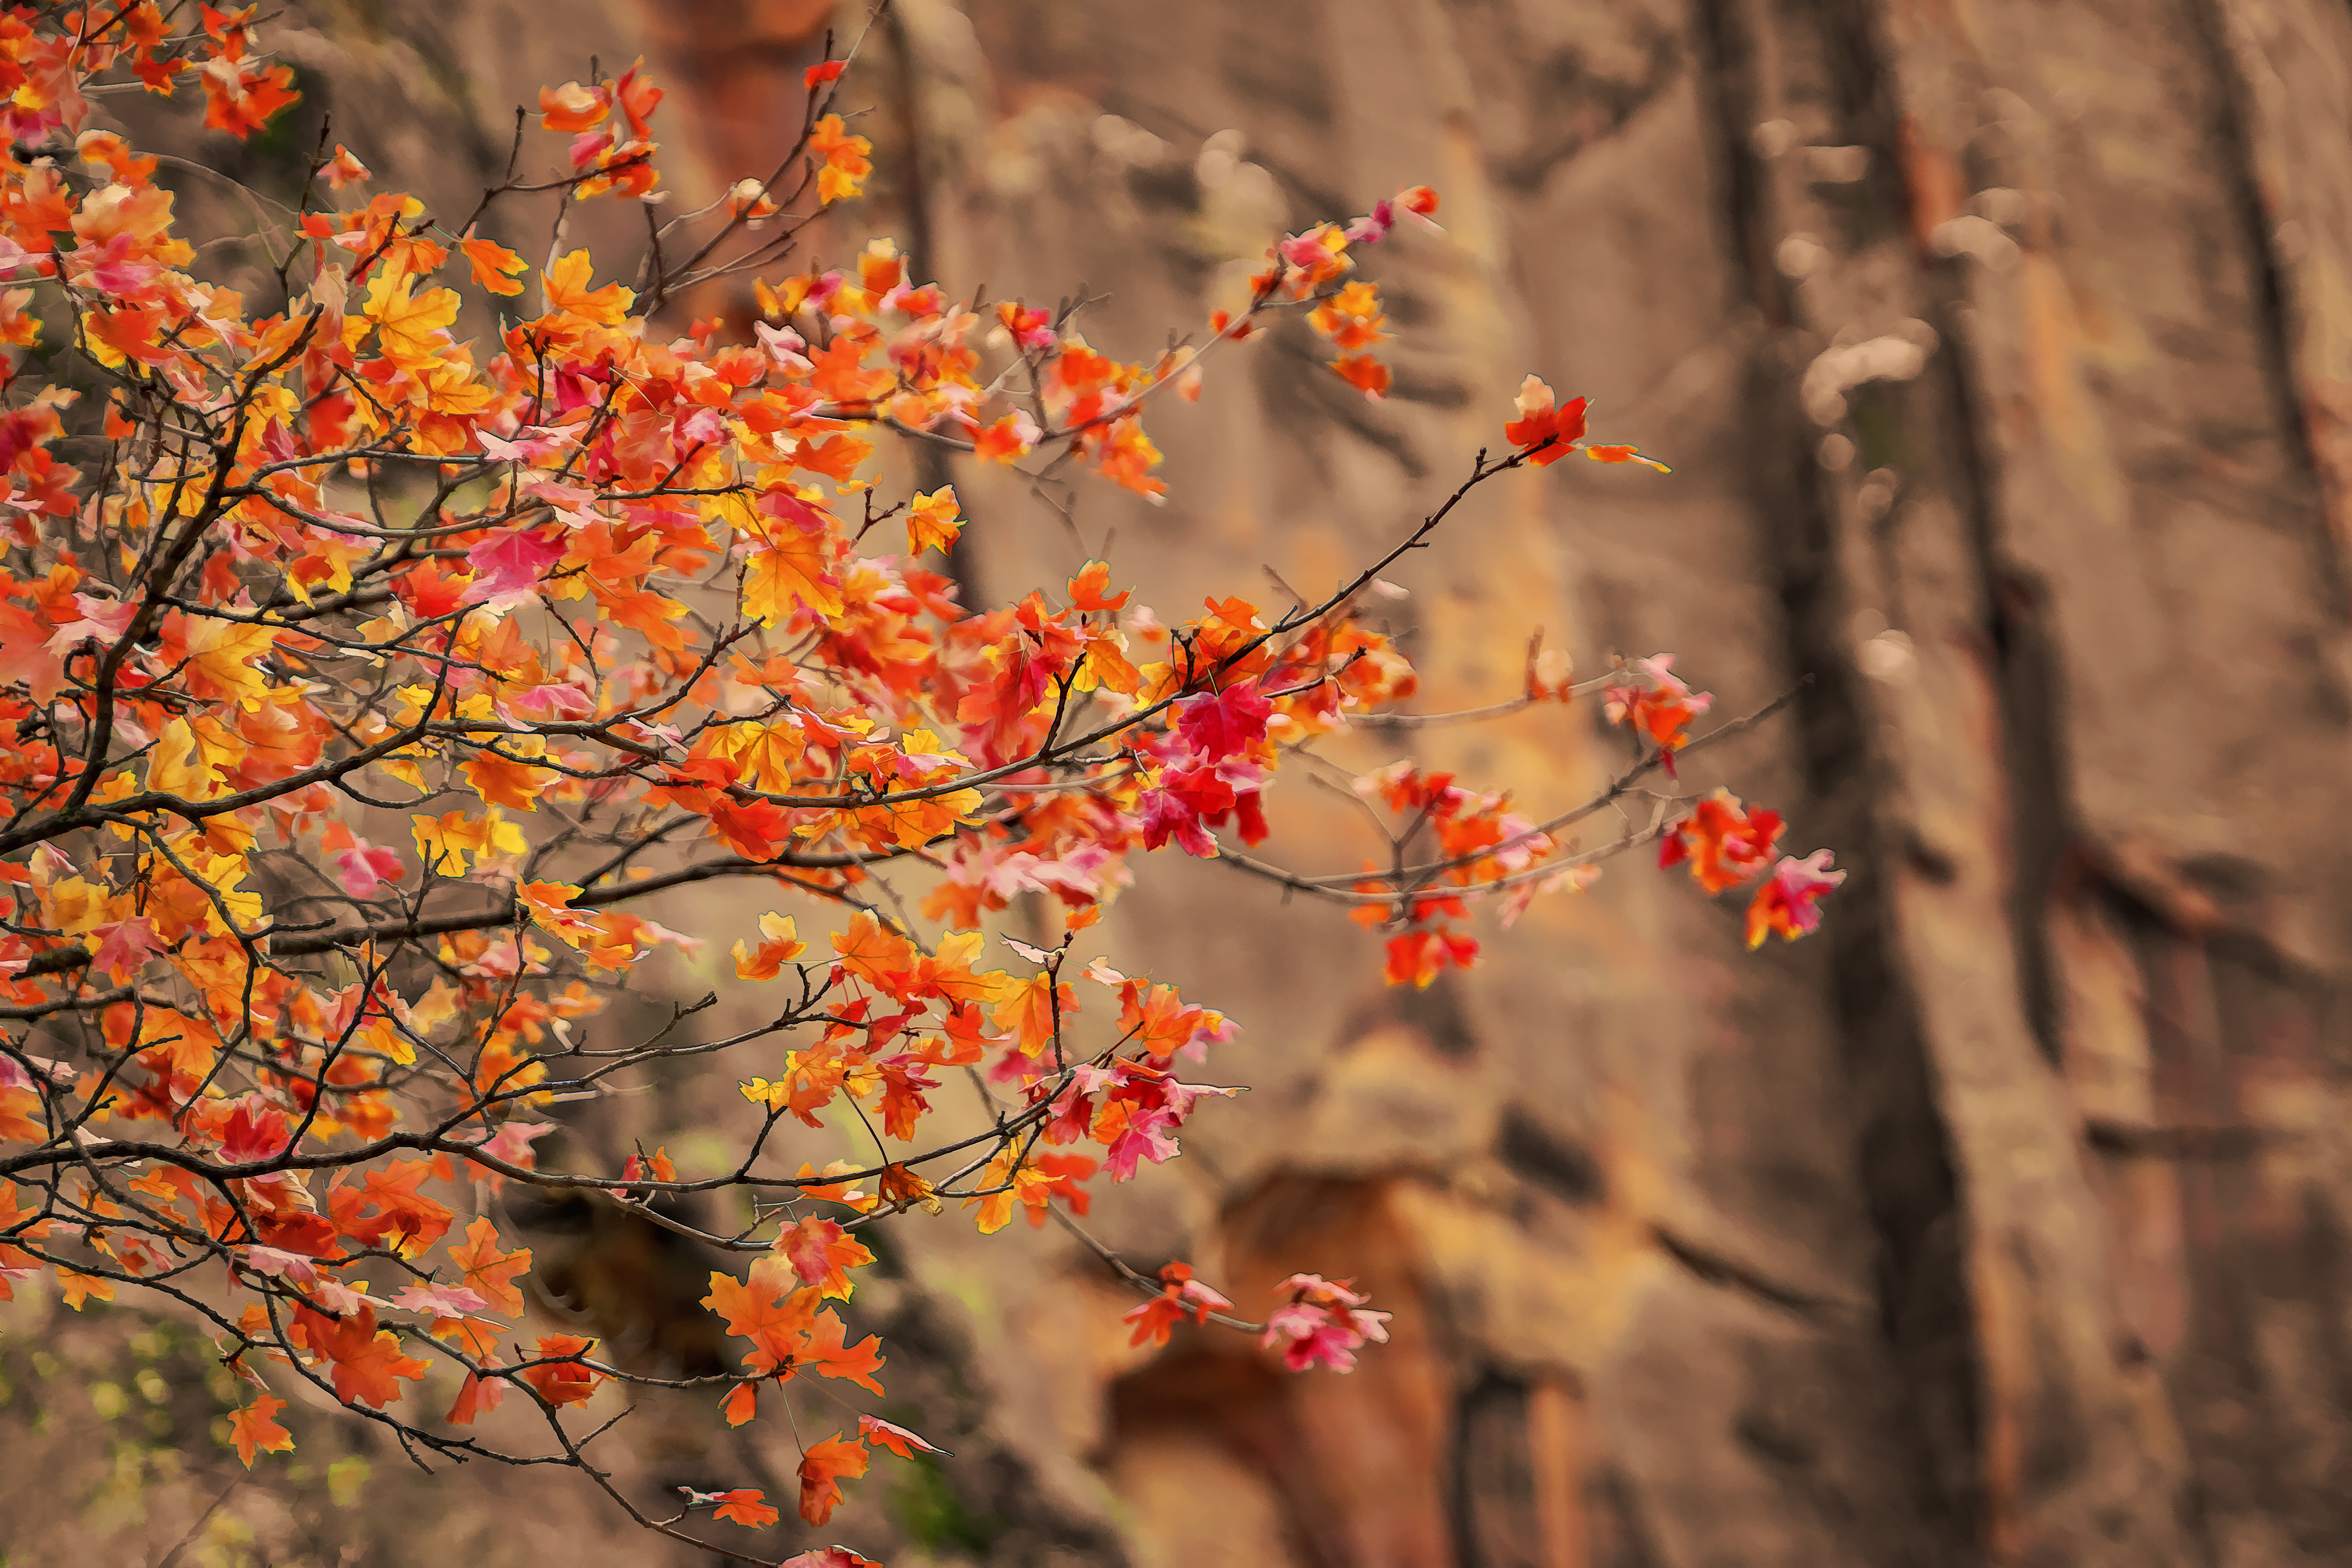
geotagged, Springdale, united states, usa, utah, Zion Lodge, a6500, American National Park, attraction, beautiful, canyon, clouds, destination, feet, gorgeous, hiking, iron county, Kane County, Kolob Canyon, landscape, model, mountain, naked, narrows, national park, National Park in Utah, national park service, natural, nature, Navajo Sandstone, nps, Riverside Walk, rock, scenery, scenic, serene, sightseeing, skin, sky, sony, SONY a6500, SONY Alpha 6500, sony mirrorless, Southwestern Utah, Springdale Utah, stone, terrain, tourist attraction, Tourist Desert, travel, Travel Blog Photo, travel photography, US National Park, vacation, virgin river, washington county, wife, wilderness, winter, zion, zion national park, leaf, tree, branch, autumn, red, plant, flower, deciduous, twig, spring, woody plant, botany, flowering plant, plant stem, maple, wildflower, temperate broadleaf and mixed forest, Northern hardwood forest, state park